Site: brandenburg
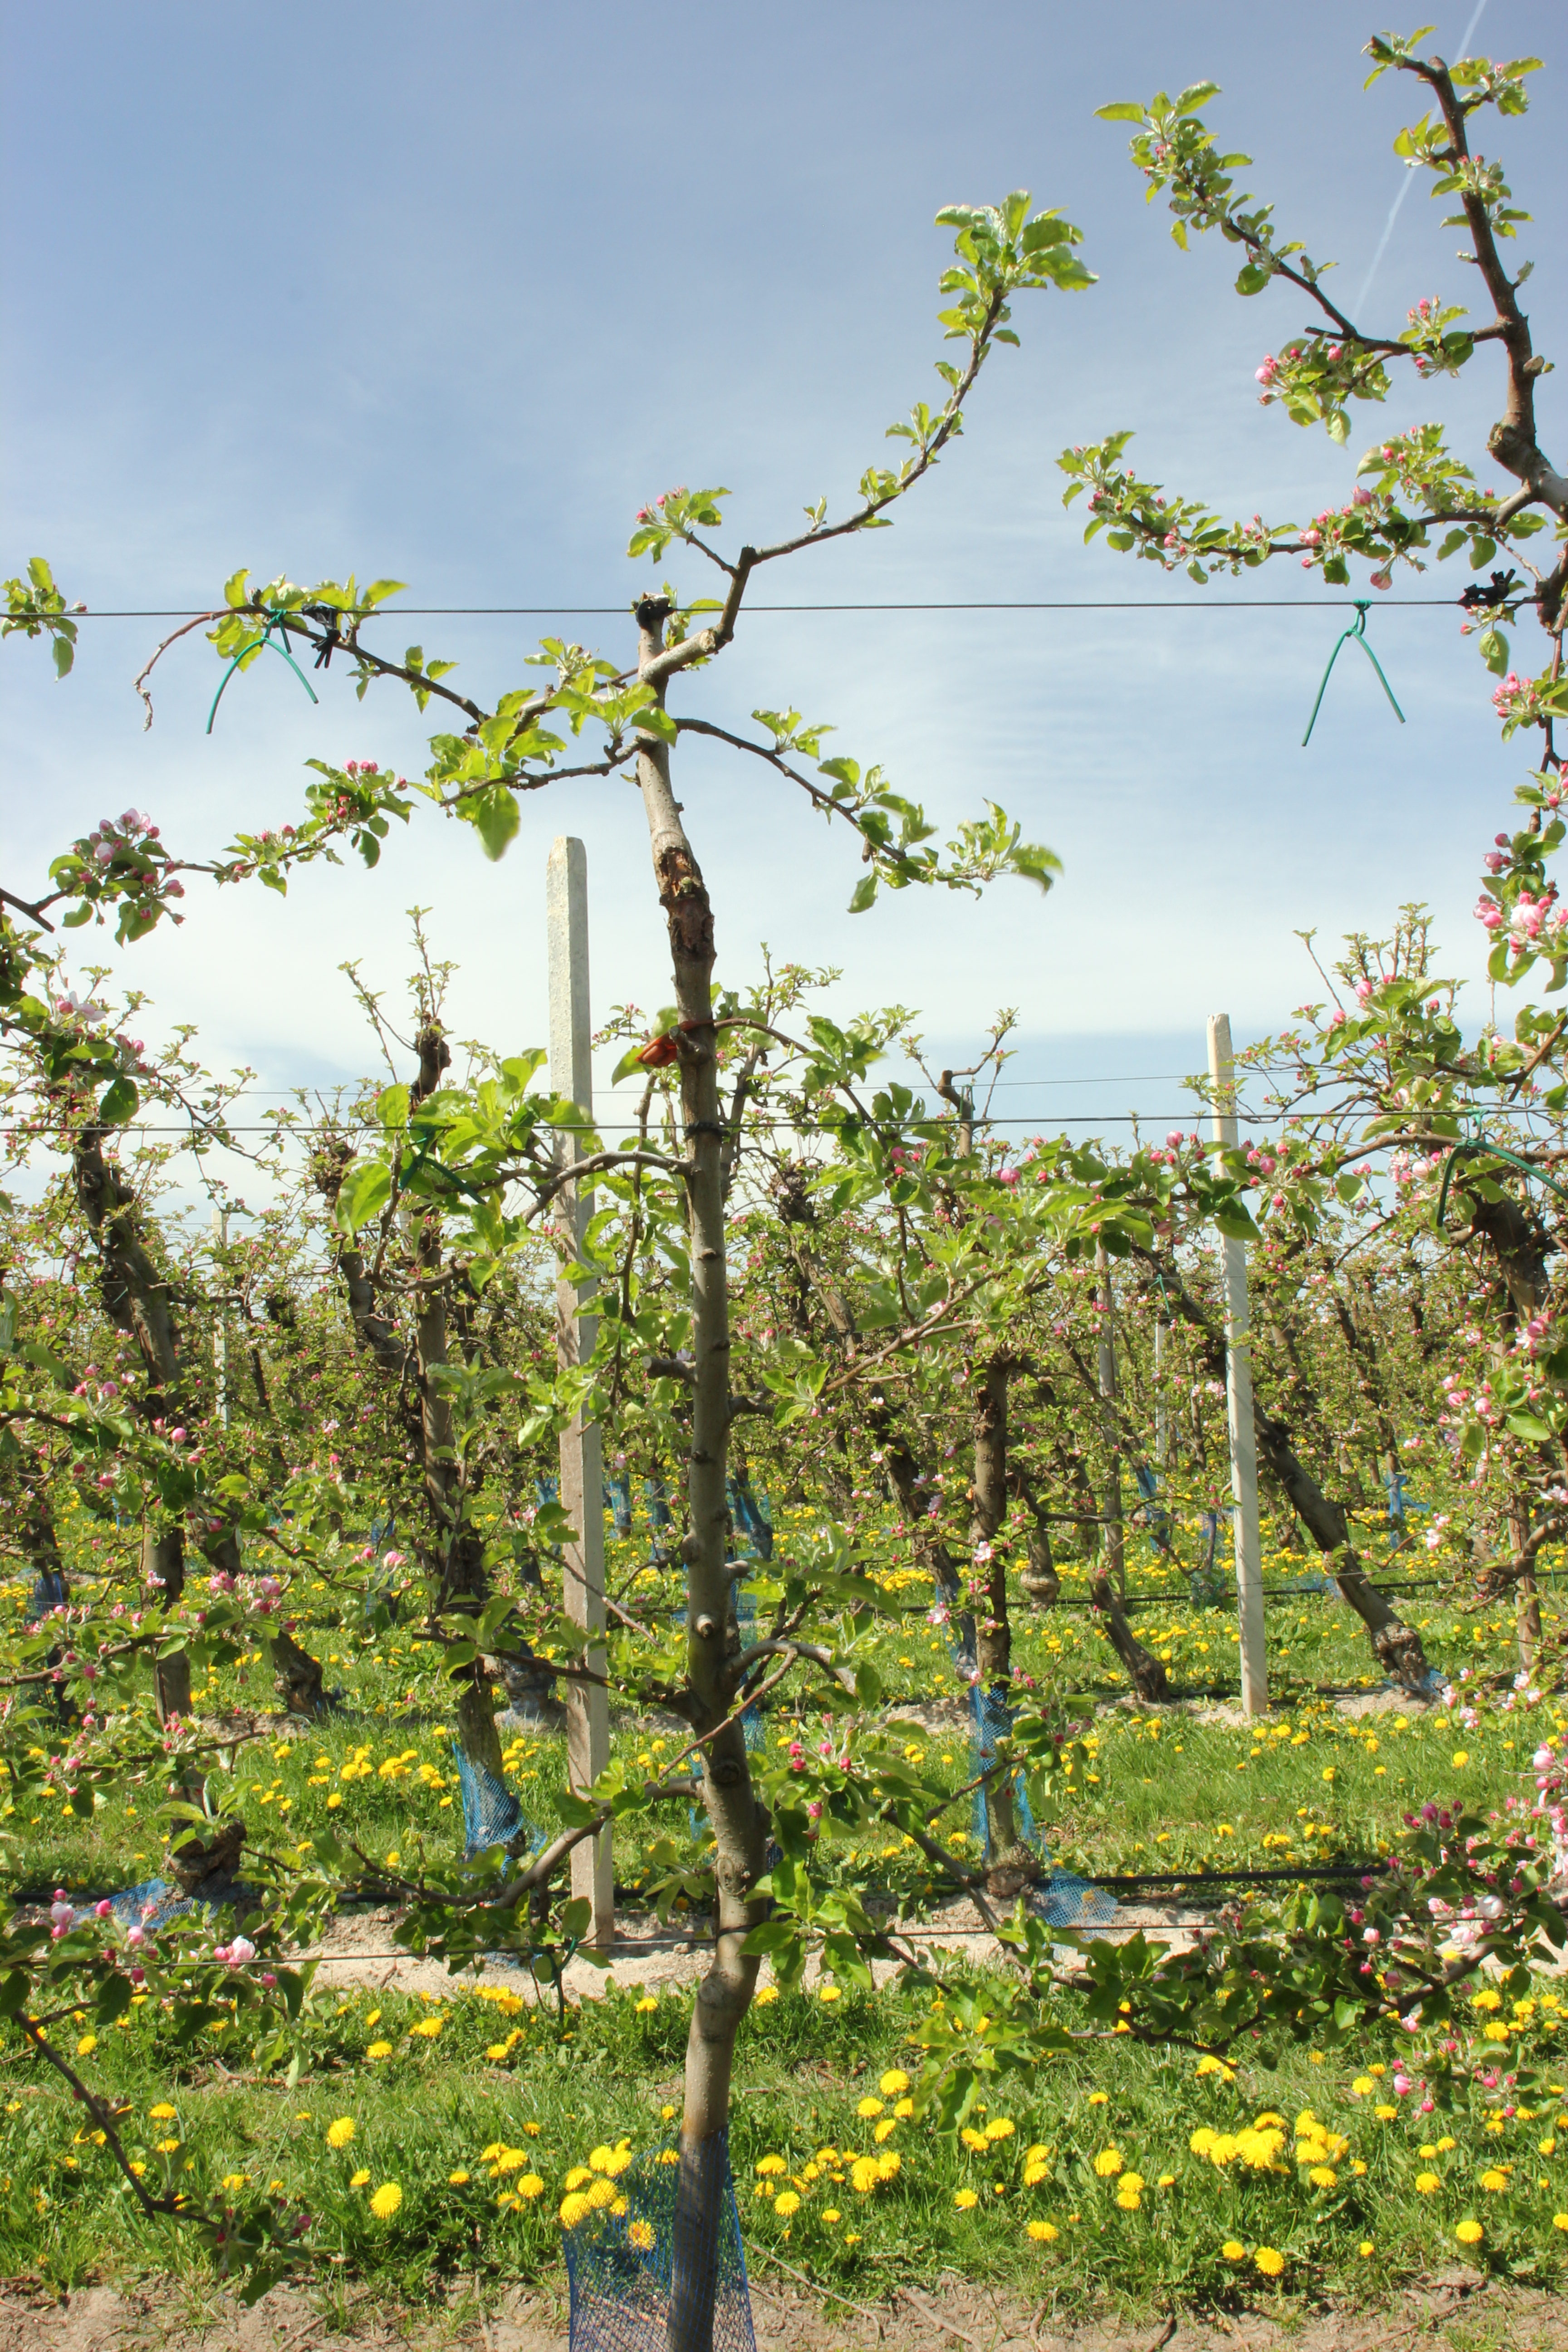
Growth stage (BBCH 57): Inflorescence emergence